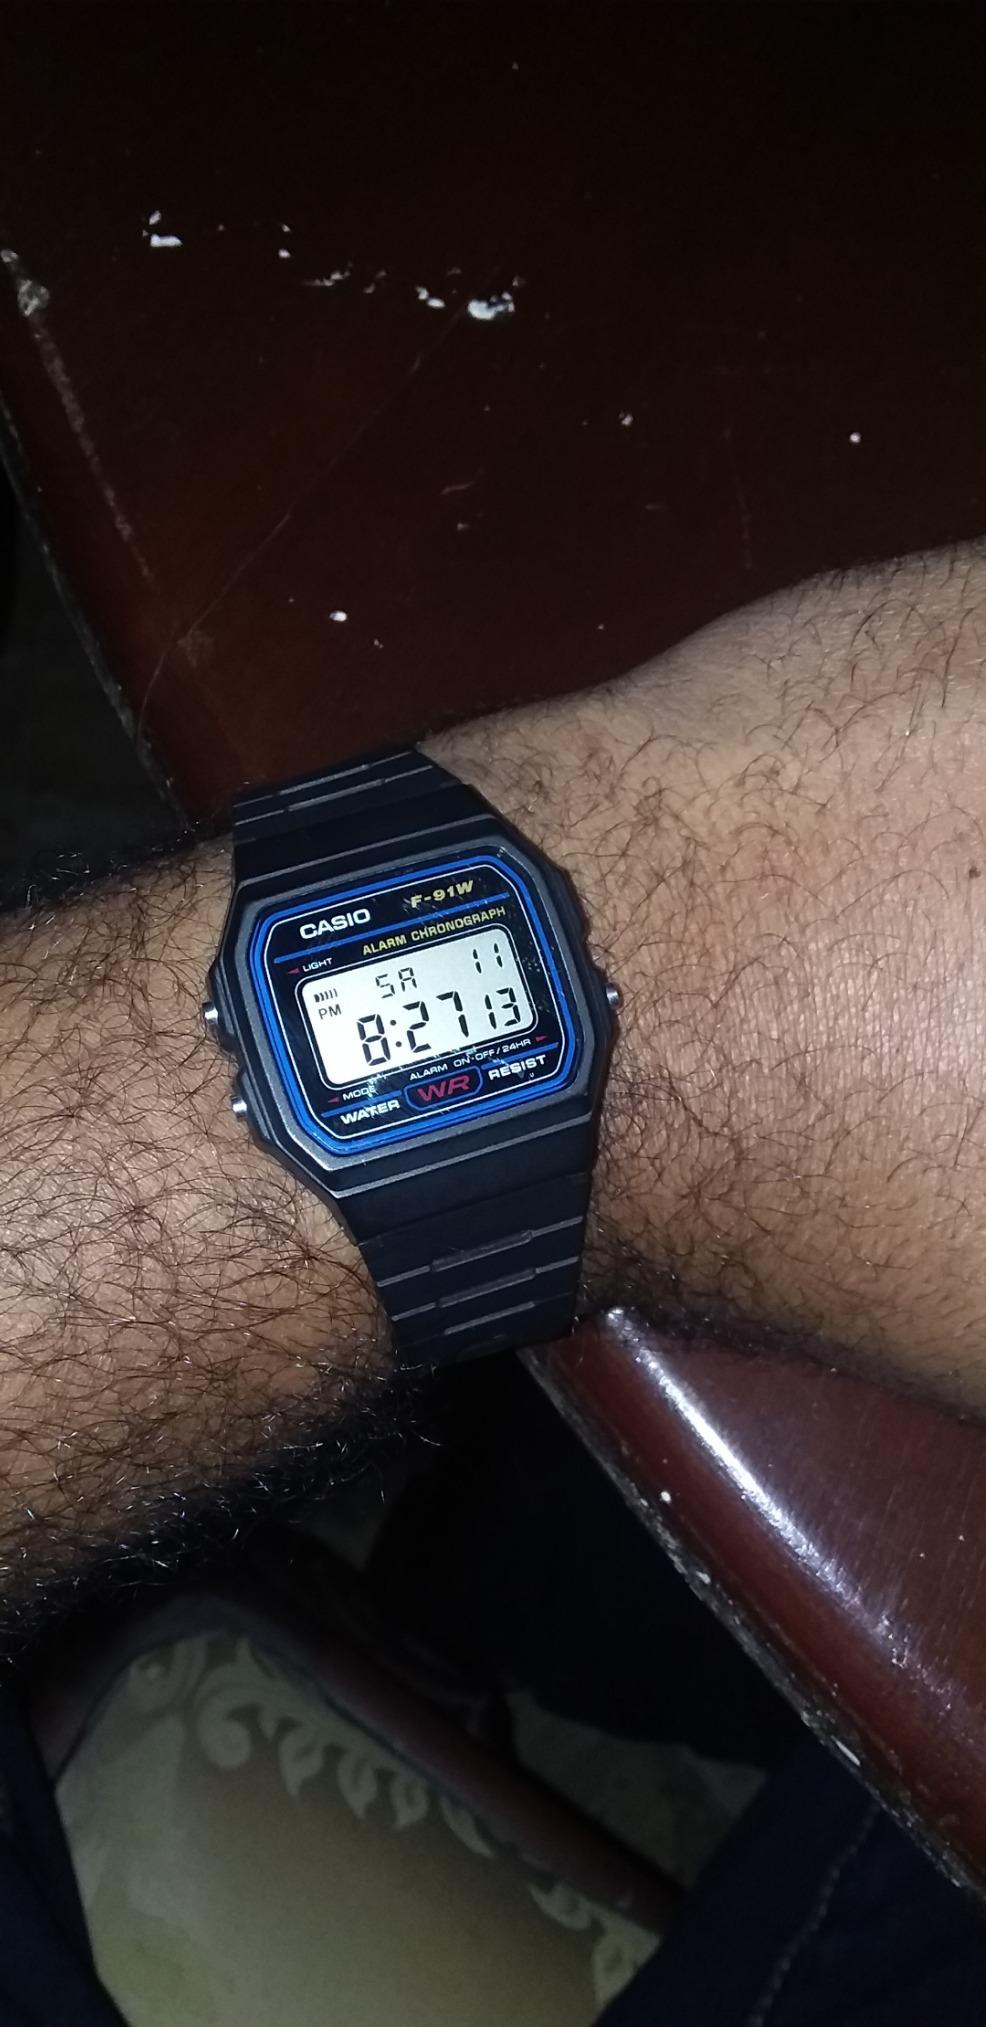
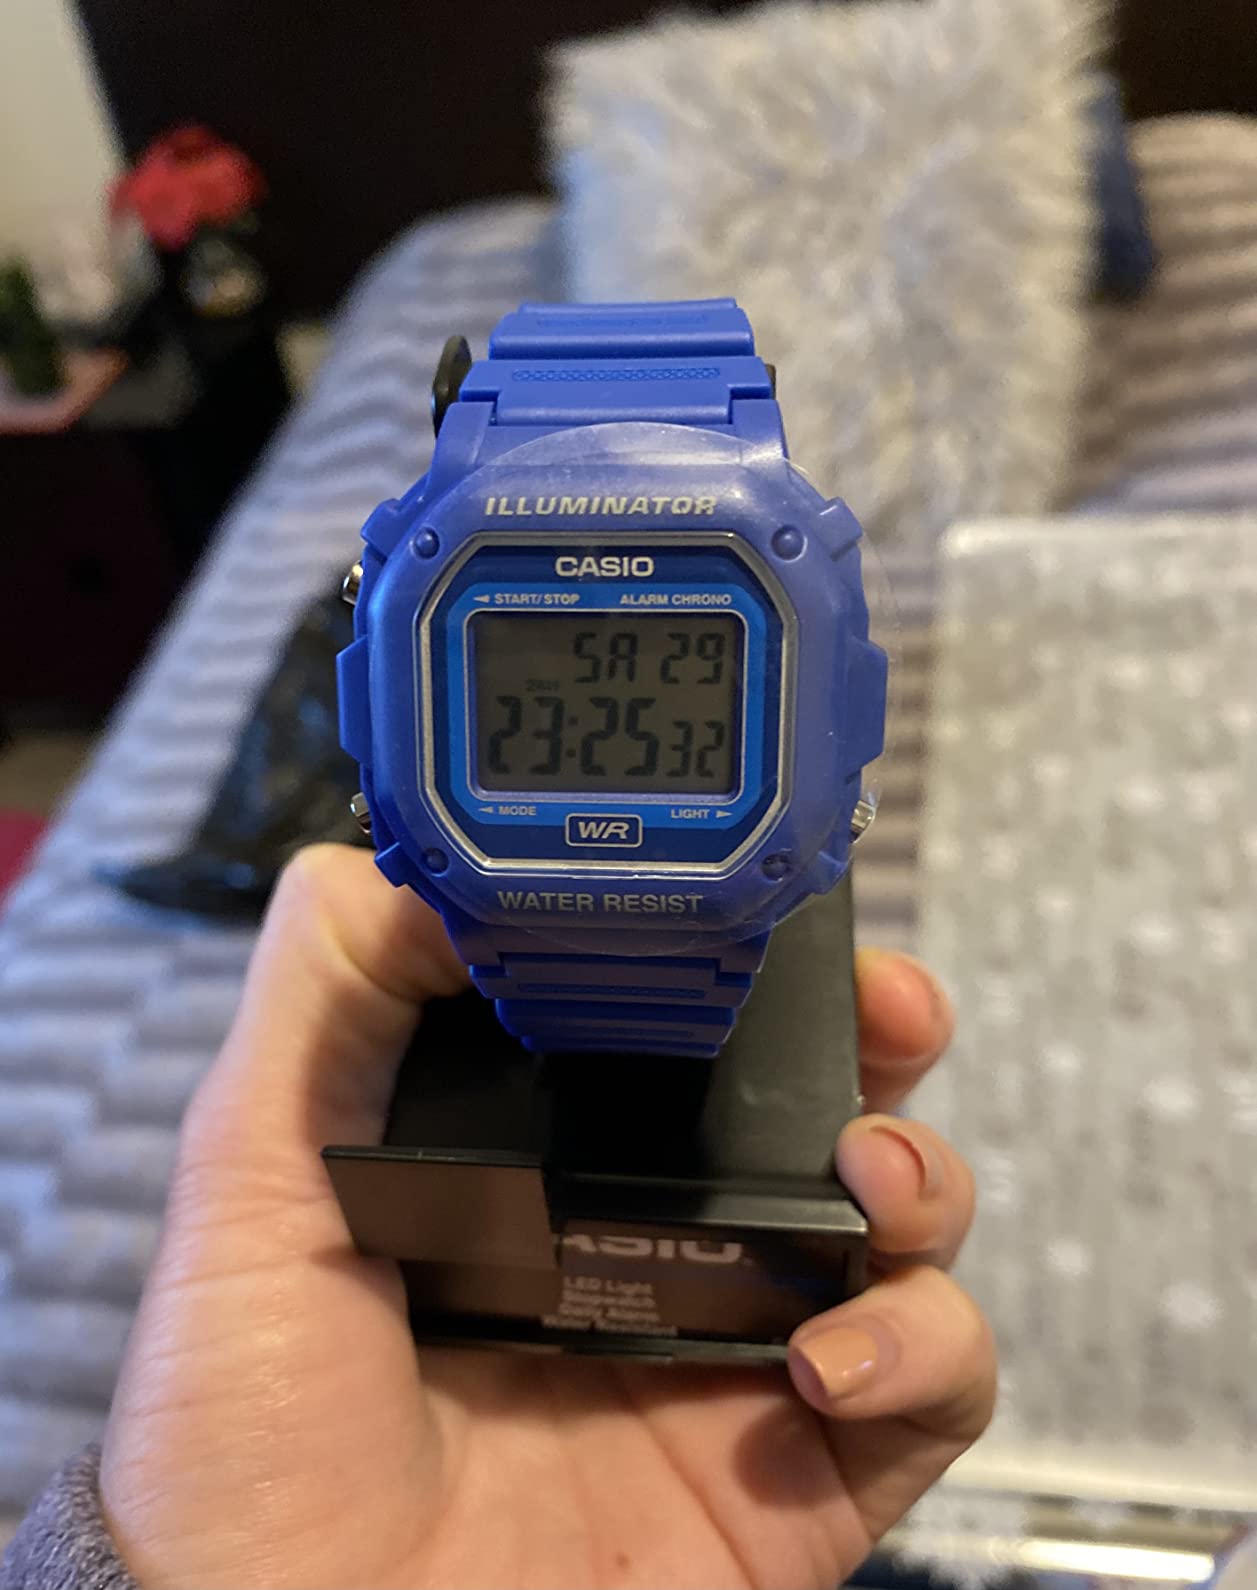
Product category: accessories_watch
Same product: no